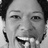
Emotion: surprise